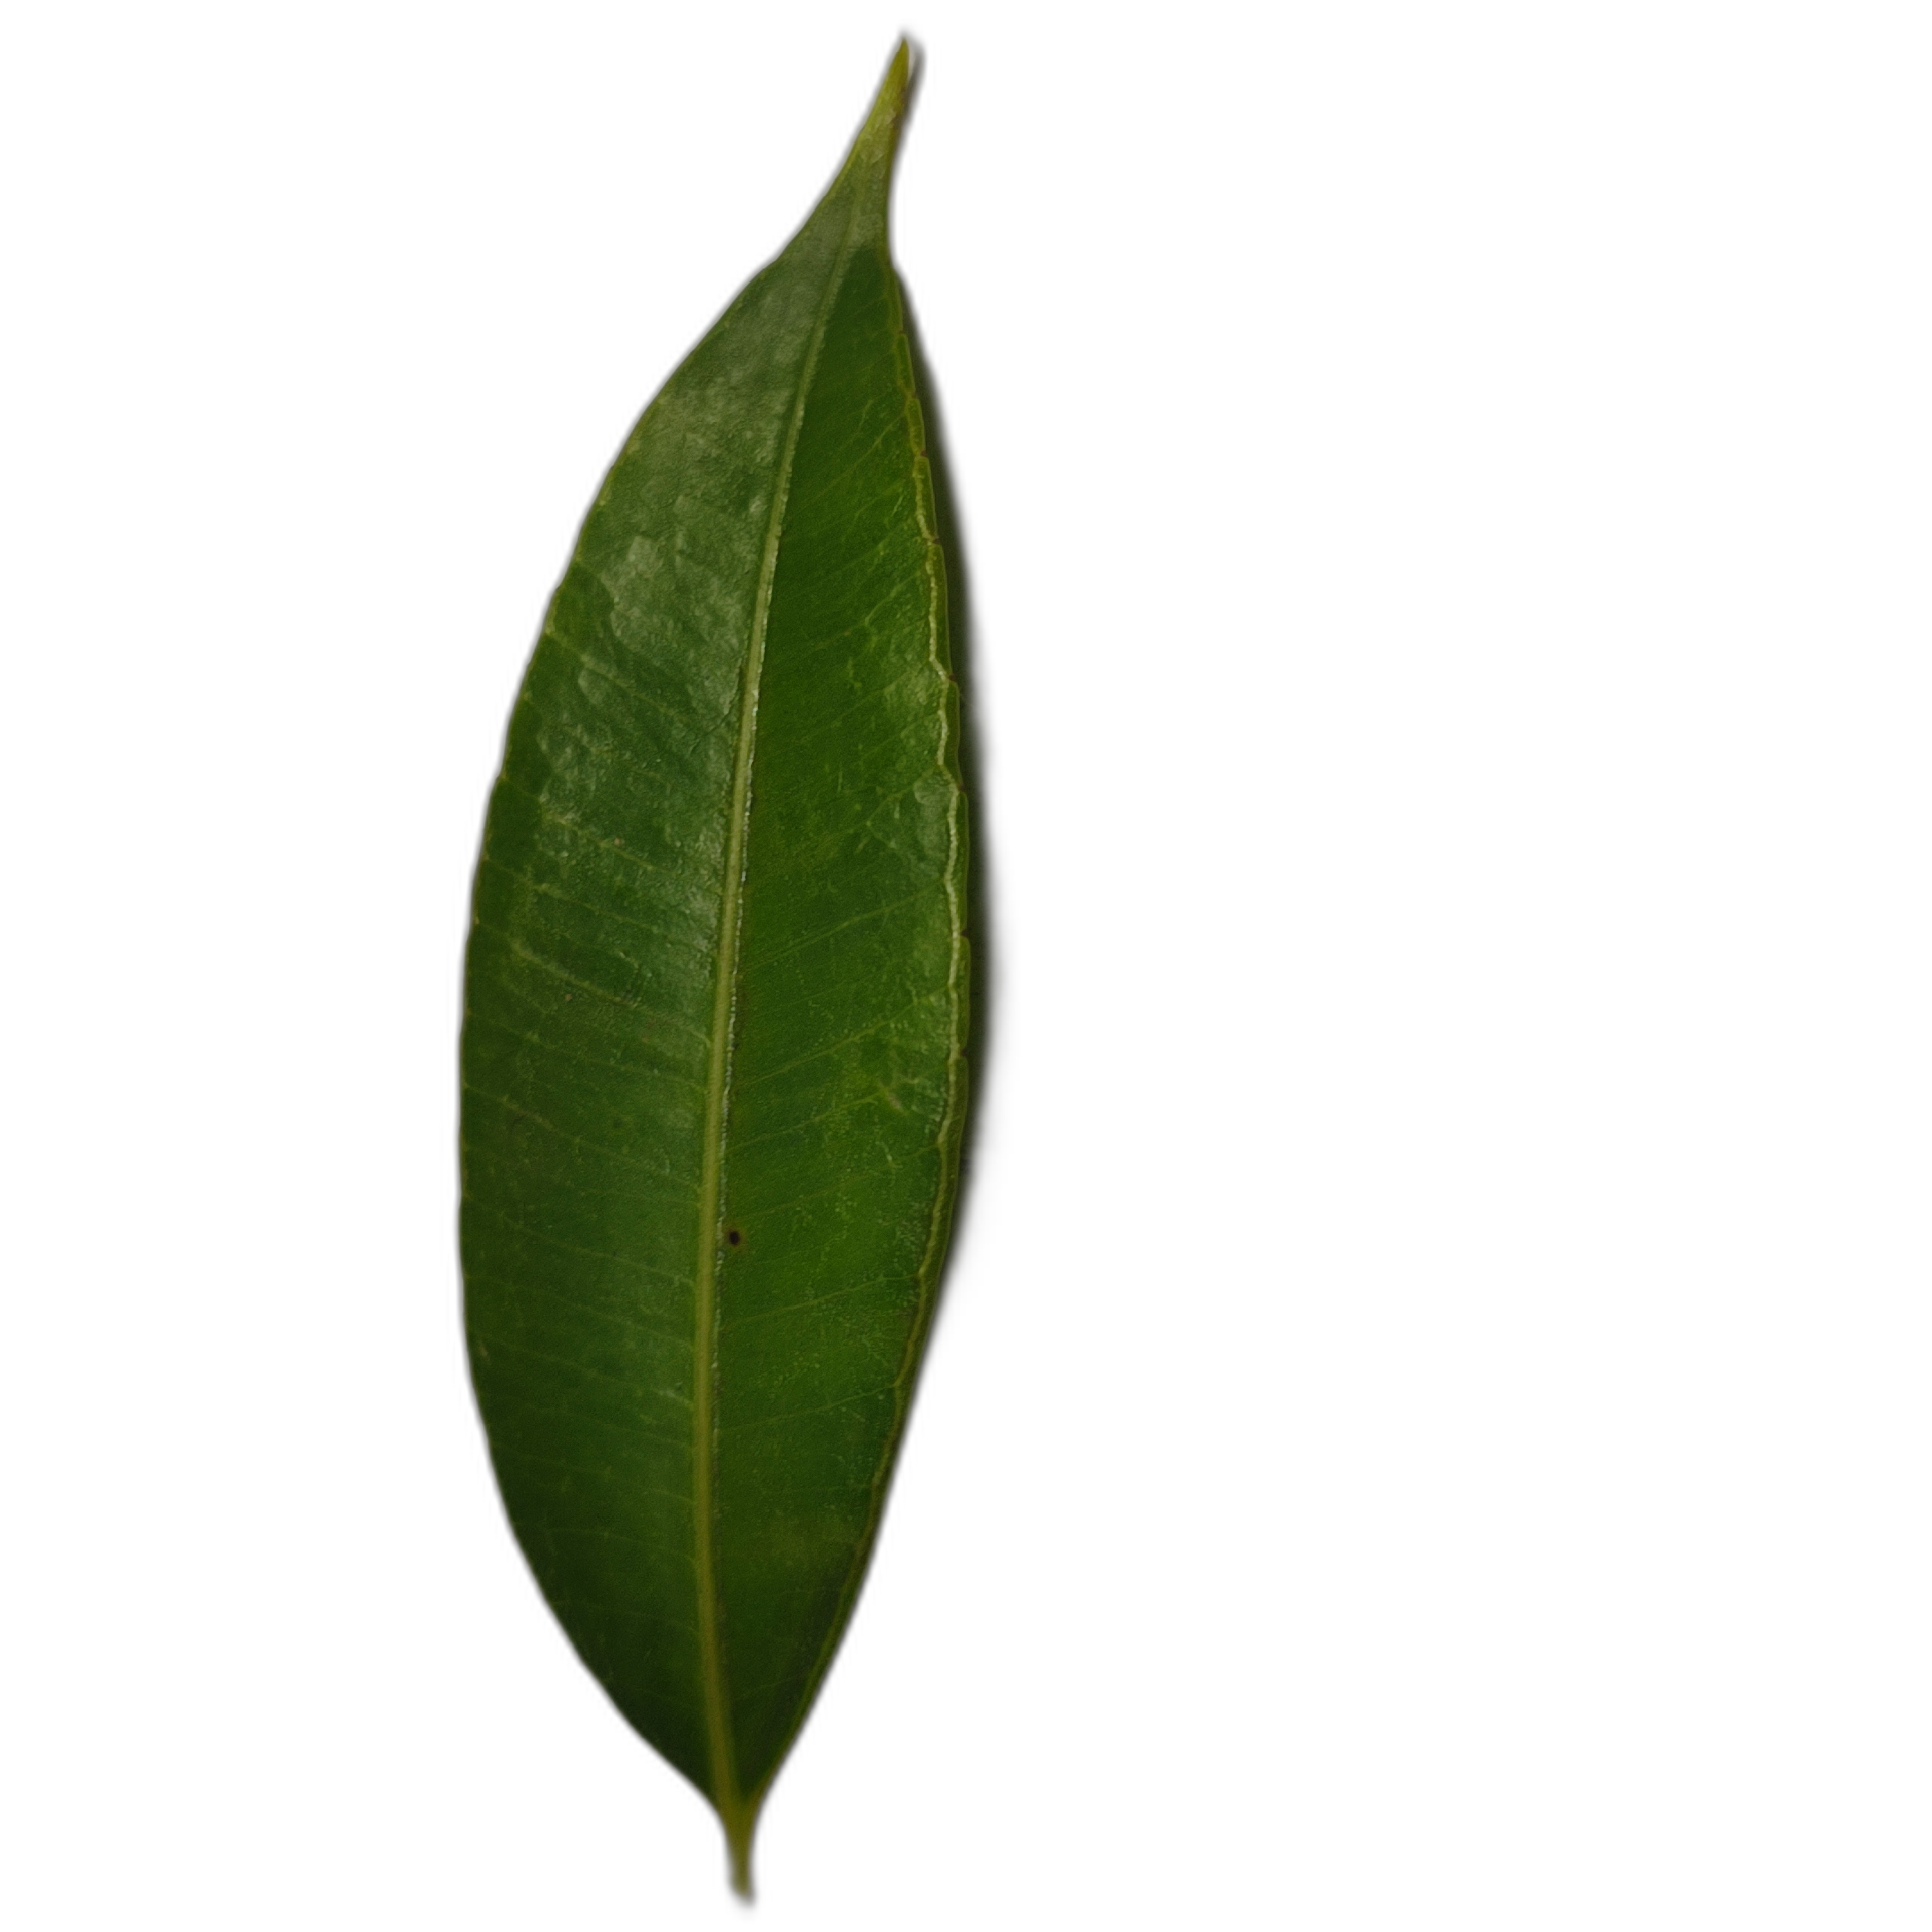
Label: healthy